Itchen College

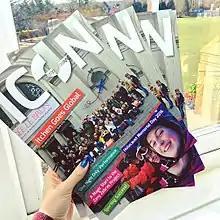
An issue of Itchen College's ICoN Magazine

Published every academic term, the Itchen College News (ICoN) magazine features articles about the achievements and successes of Itchen College's students, as well as news about what is coming up for Itchen over the following months.